Tanks of Japan

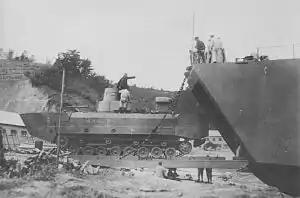
Type 3 Ka-Chi amphibious tank

The was one of several new medium and heavy tanks developed by the Imperial Japanese Army towards the end of World War II. It was the most advanced Japanese wartime tank to reach the production phase.